Garm Hava

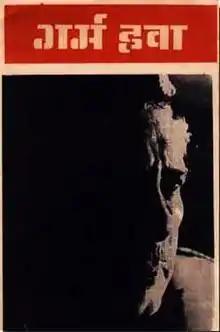

Garm Hava (translation: Hot Winds or Scorching Winds) is a 1973 Indian drama film directed by M. S. Sathyu, with Balraj Sahni as the lead actor.